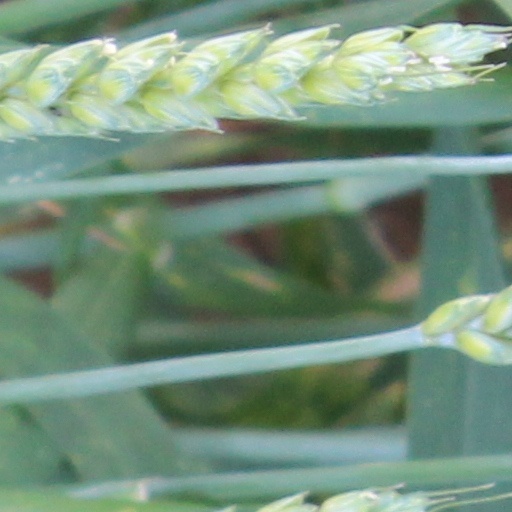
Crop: wheat